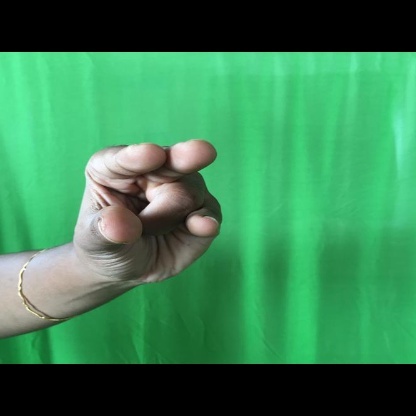
Mudra: Kangulam